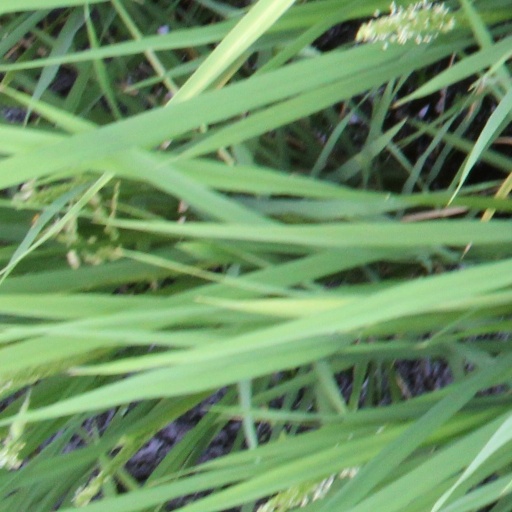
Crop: rice